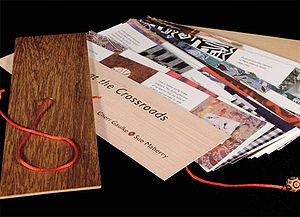
Artists' books
En Artists' Book af Cheri Gaulke og Sue Maberry med titlen Offerings at the Crossroads, 2006.
"Artists' Books, bogobjekter eller kunstnerbøger er ""bøger"" skabt af kunstnere: Unikke, visuelle værker eller objekter – som er inspireret af den traditionelle bogs form og opbygning. Disse Artists' Books kan være udformet som regulære bøger med særligt fokus på et visuelt indhold eller udtryk, men det kan også være mere abstrakte ”boglignende” objekter, som kun på det konceptuelle plan er i familie med almindelige bøger. Det er ikke kun en bog, måske er den ikke engang læsbar.